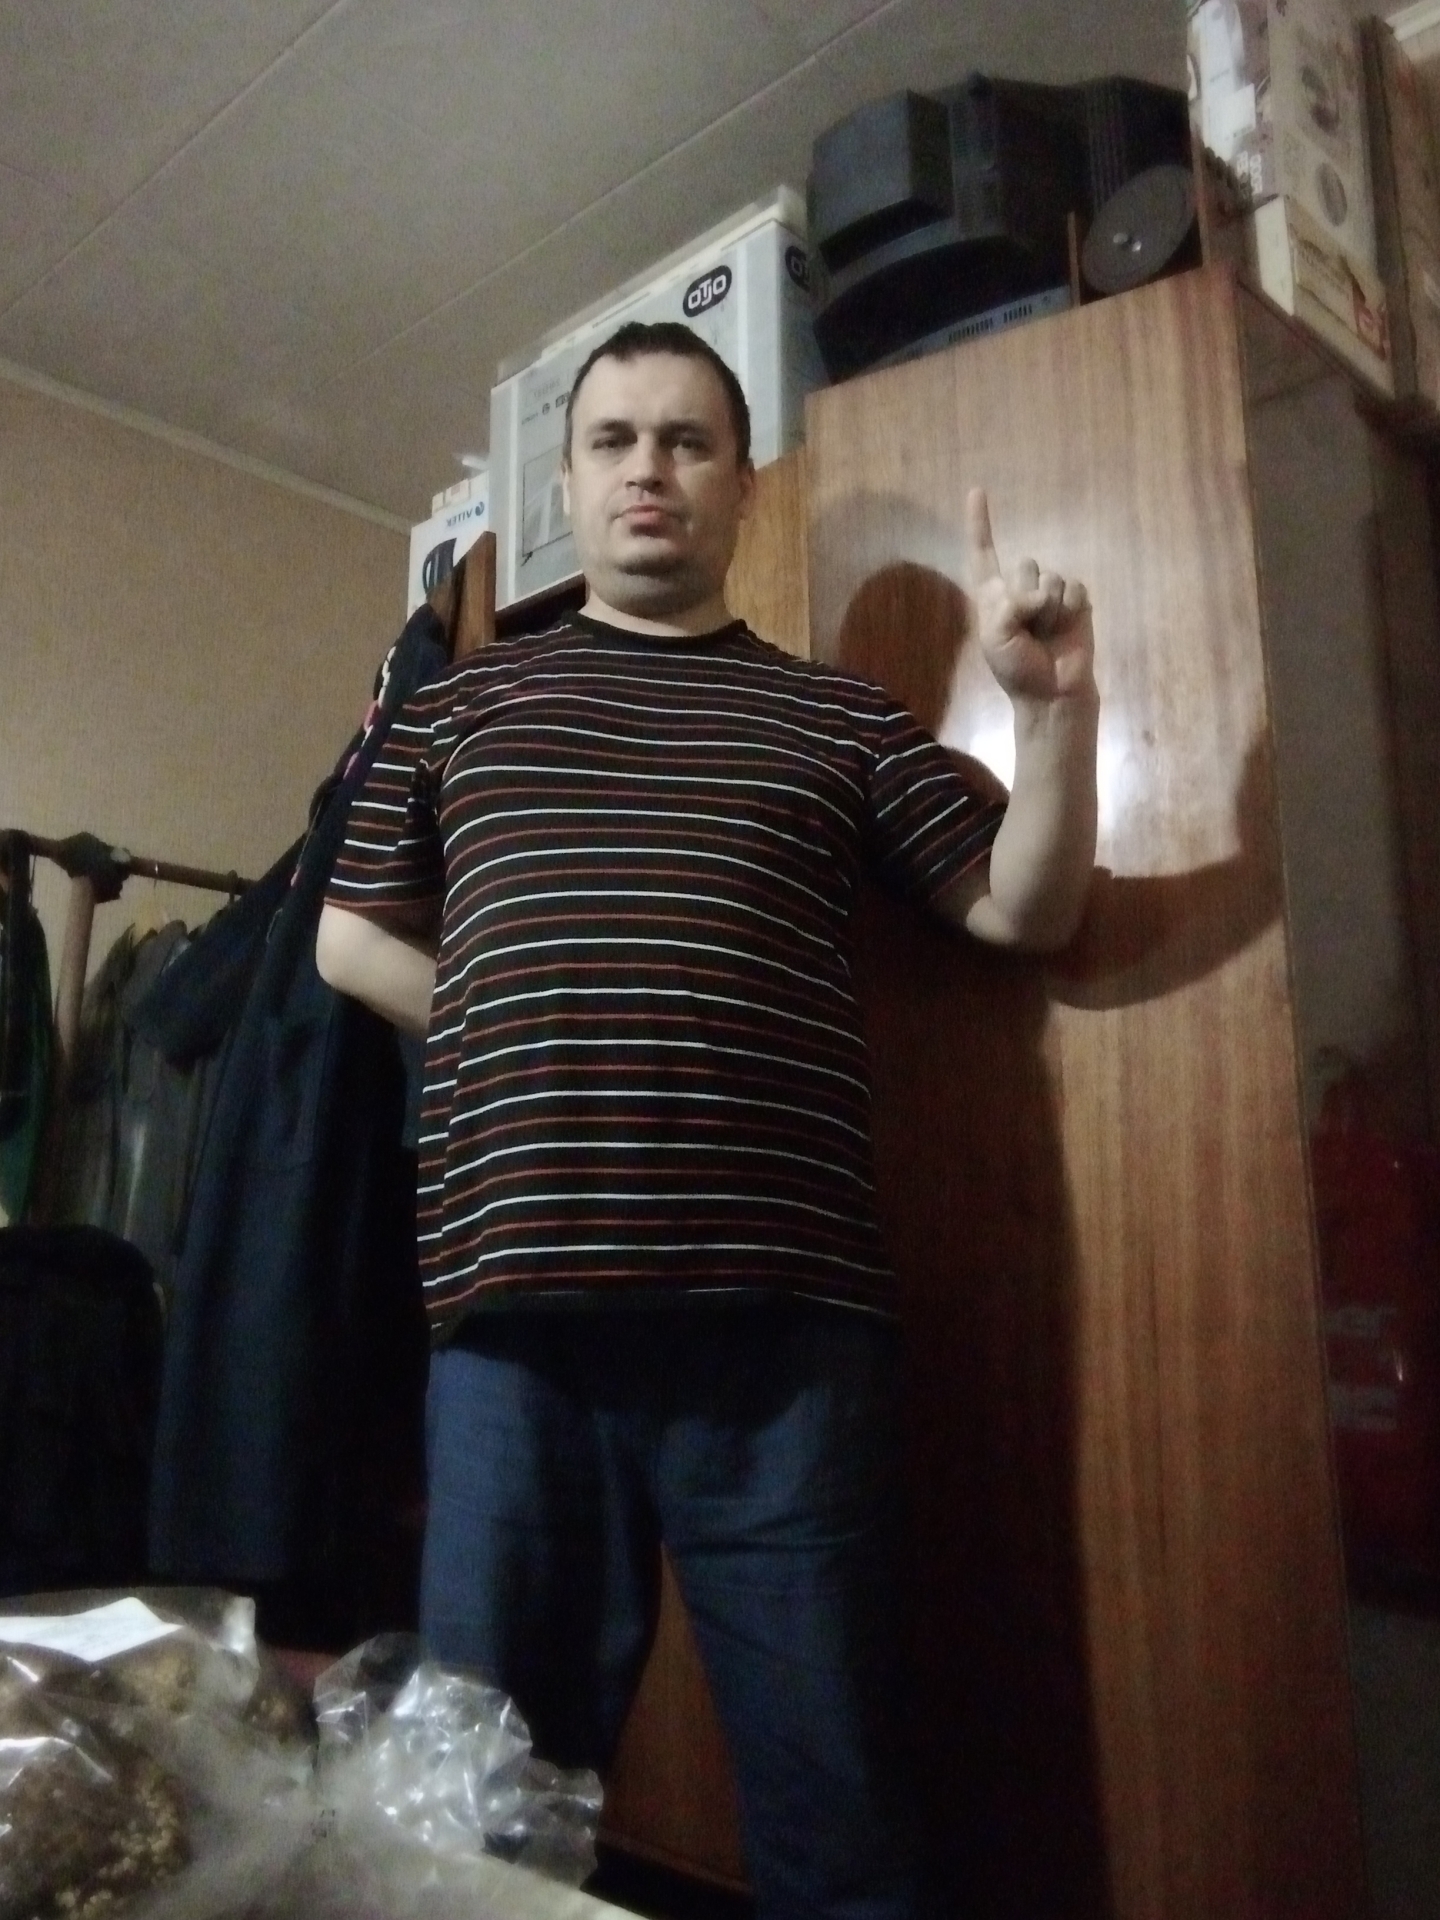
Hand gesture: one